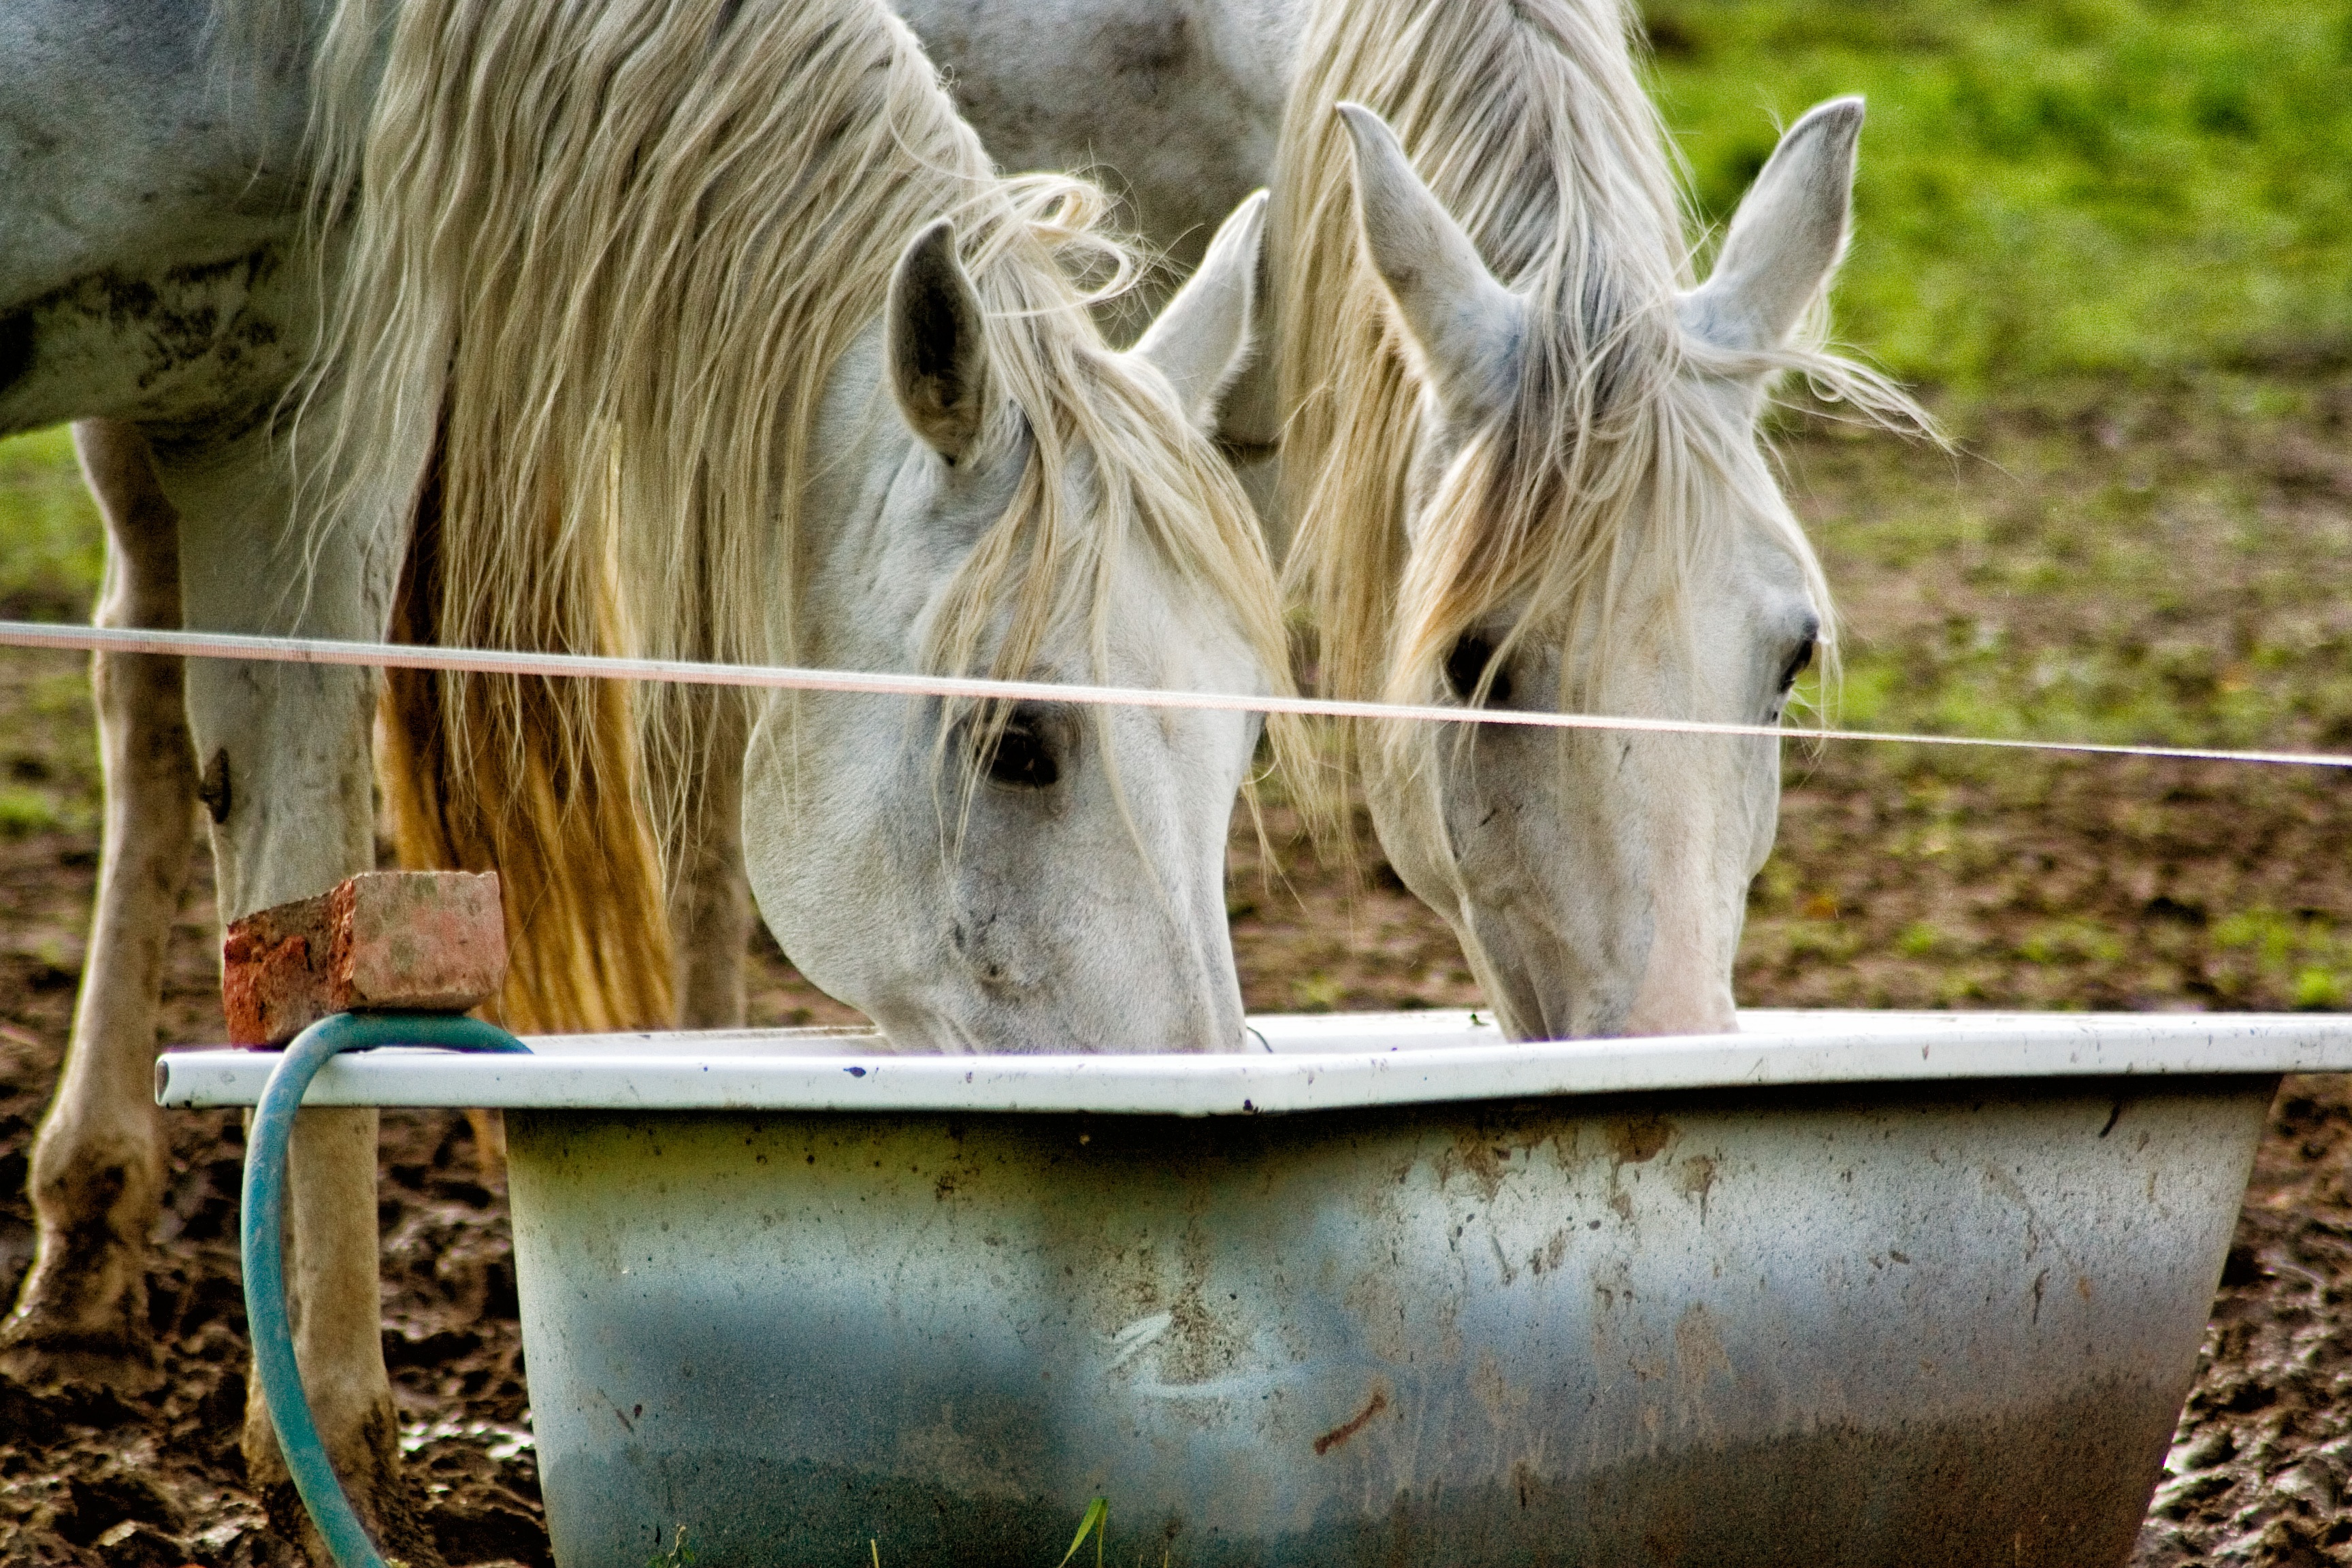
water, white, farm, animal, wildlife, zoo, horn, horse, mammal, mane, drink, fauna, vertebrate, twins, pack animal, horse like mammal